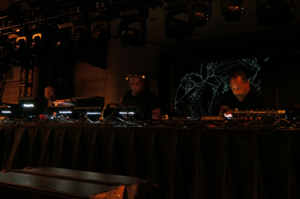
The Belleville Three est un trio de DJs/producteurs provenant de la ville américaine de Détroit, composé de Juan Atkins, Kevin Saunderson et Derrick May. Ils sont souvent considérés comme les créateurs du genre Detroit techno.